Universal Church of the Kingdom of God

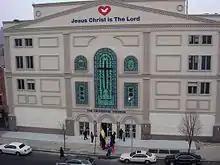
Universal Church in New York, United States

By the time that the UCKG was founded tensions had begun to build between Macedo and Soares, with Soares thinking the rent to their temple building was too high. In 1980, Macedo went to New York State to start a ministry in the U.S., but soon returned to Brazil to solve administrative problems with Soares. Some of Macedo's principles clashed with those of Soares such as, according to Macedo, financial management, the hiring of pastors from other denominations while Macedo was planning a completely fresh denomination, and the centralization of the image of the "Missionary R. R. Soares". Macedo and Soares decided to call a vote for the leadership among the fifteen pastors the UCKG had at the time; Macedo won by twelve votes to three. Soares resigned from the UCKG and founded the International Grace of God Church, using the copyright of the books of T. L. Osborn.